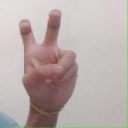
अक्षर: ई